Yuezhi

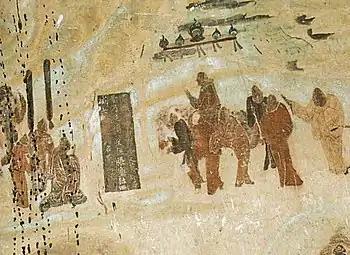
A later mural (–712 AD) from the Mogao Caves, depicting the Chinese mission of Zhang Qian to the Yuezhi in 126 BC.

The Yuezhi were visited in Transoxiana by a Chinese mission, led by Zhang Qian in 126 BC, which sought an offensive alliance with the Yuezhi against the Xiongnu. His request for an alliance was denied by the Yuezhi, who now had a peaceful life in Transoxiana and had no interest in revenge. Zhang Qian, who spent a year in Transoxiana and Bactria, wrote a detailed account in the "Shiji", which gives considerable insight into the situation in Central Asia at the time.